List of accolades received by Miami Vice

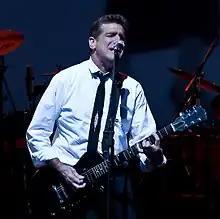
A man stands on a stage playing a guitar and singing into a standing microphone

Hammer's "Miami Vice Theme" reached number one on the United States' "Billboard" Hot 100 singles chart, while "Crockett's Theme" was successful in both the UK Singles Chart, reaching number two, and the Dutch Top 40, reaching number one. Glenn Frey also released several singles featured in the series, with "Smuggler's Blues" reaching a peak of 22 in the UK Singles Charts, and "You Belong to the City" peaking at number two on the American Adult Contemporary chart.